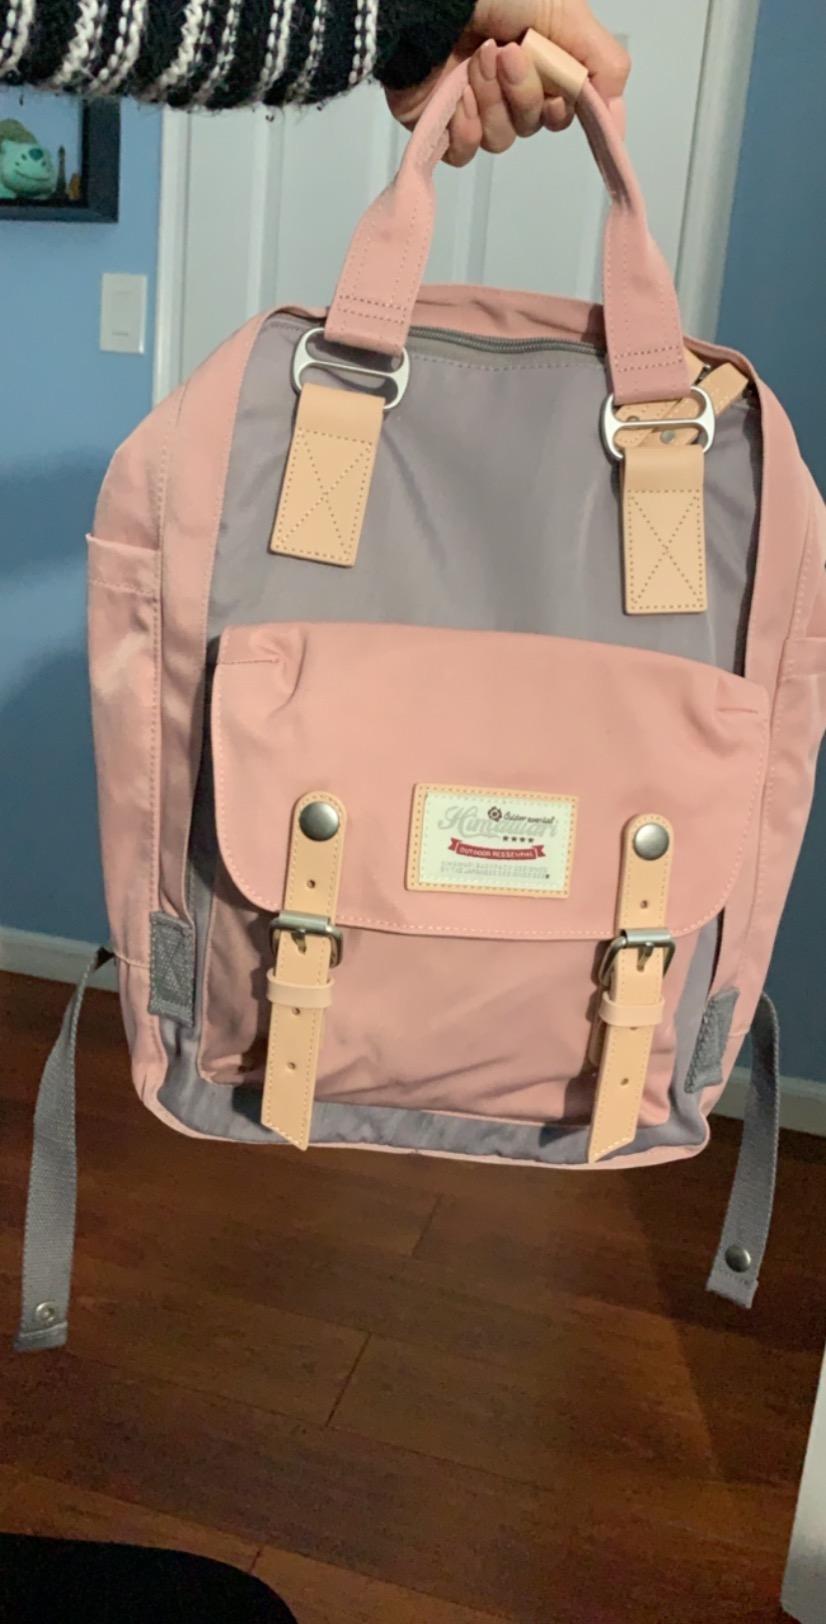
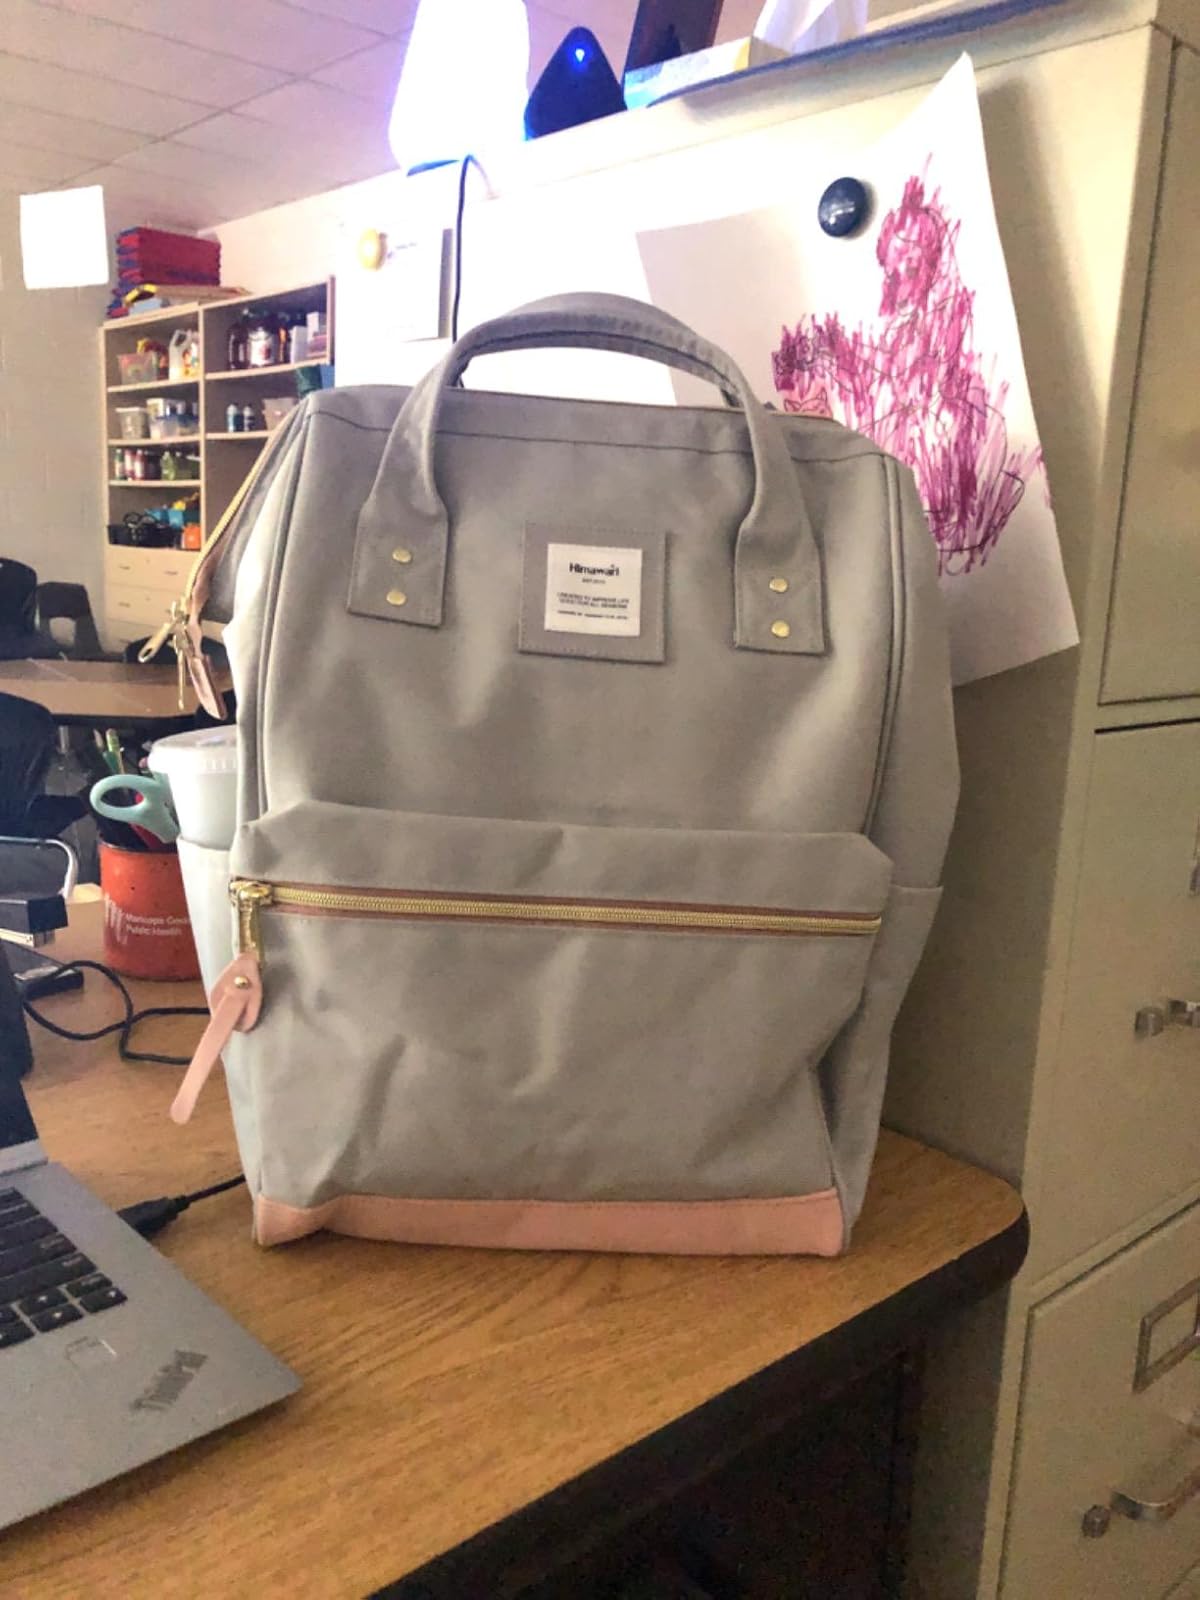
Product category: bag
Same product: no